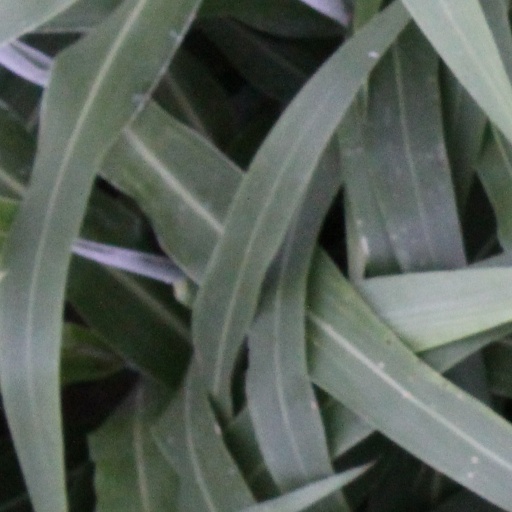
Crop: sorghum